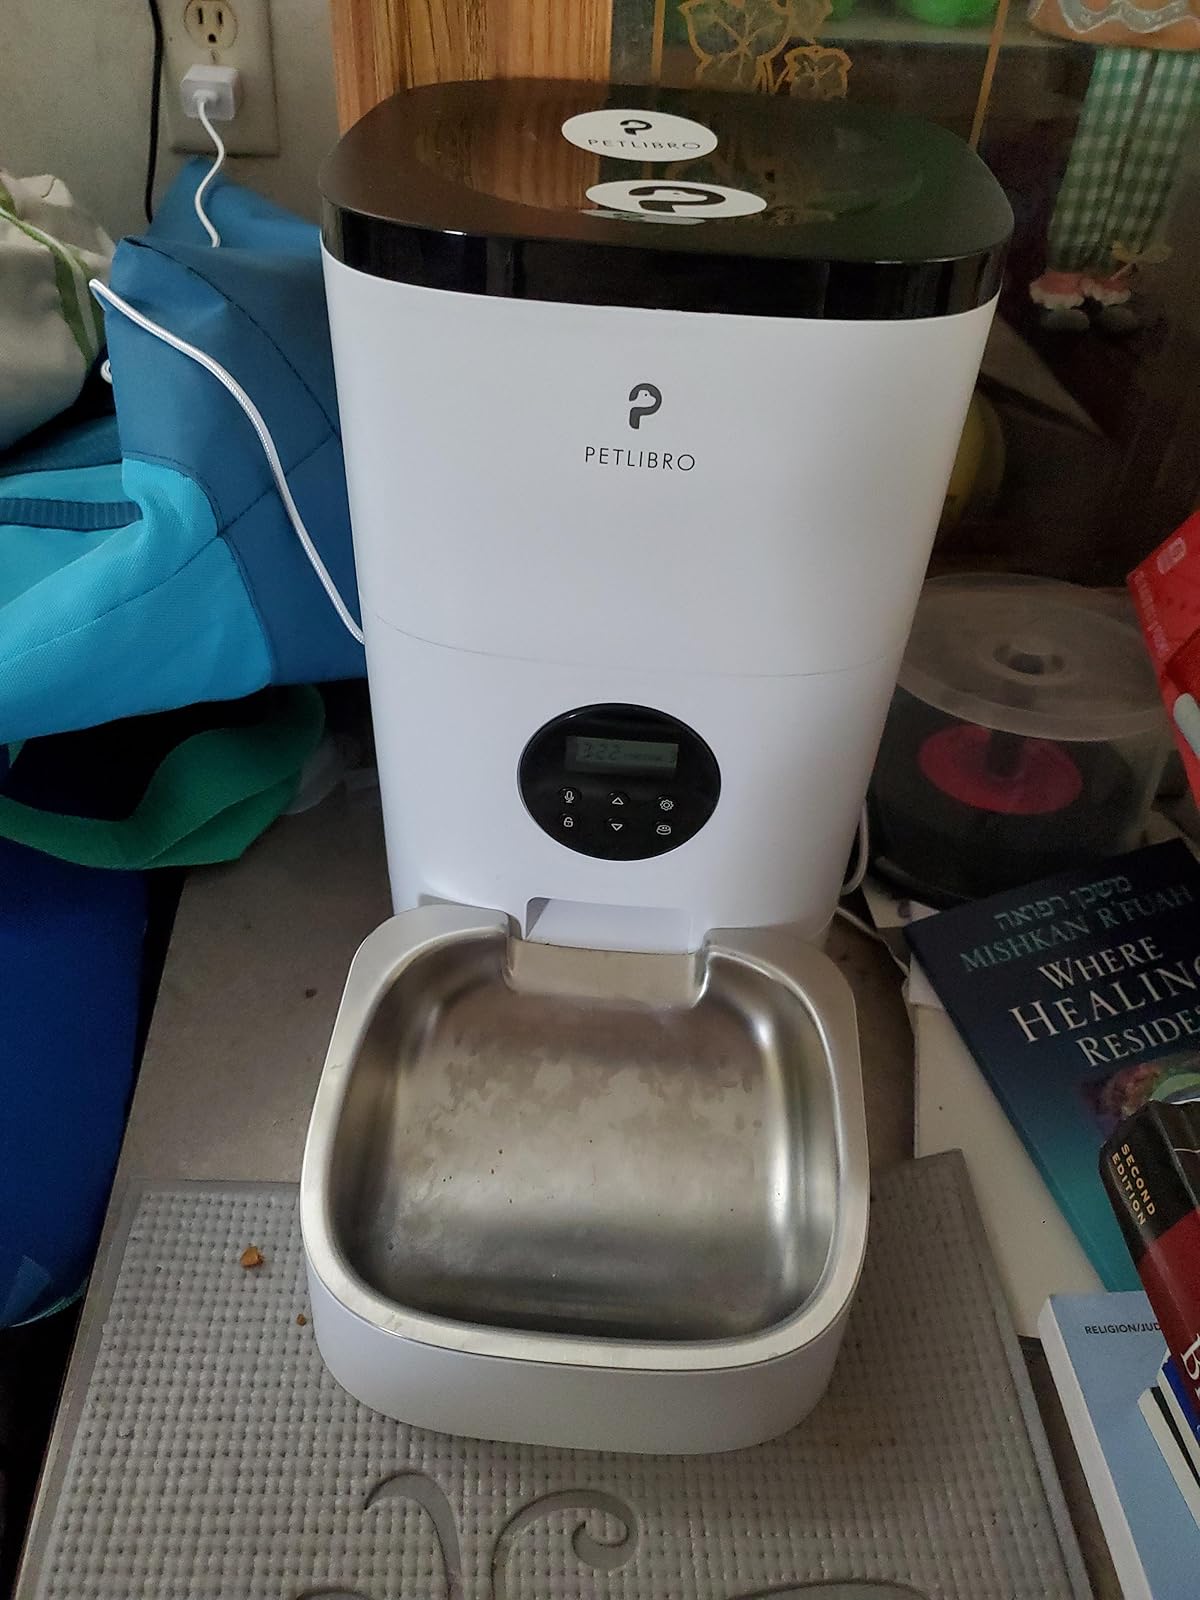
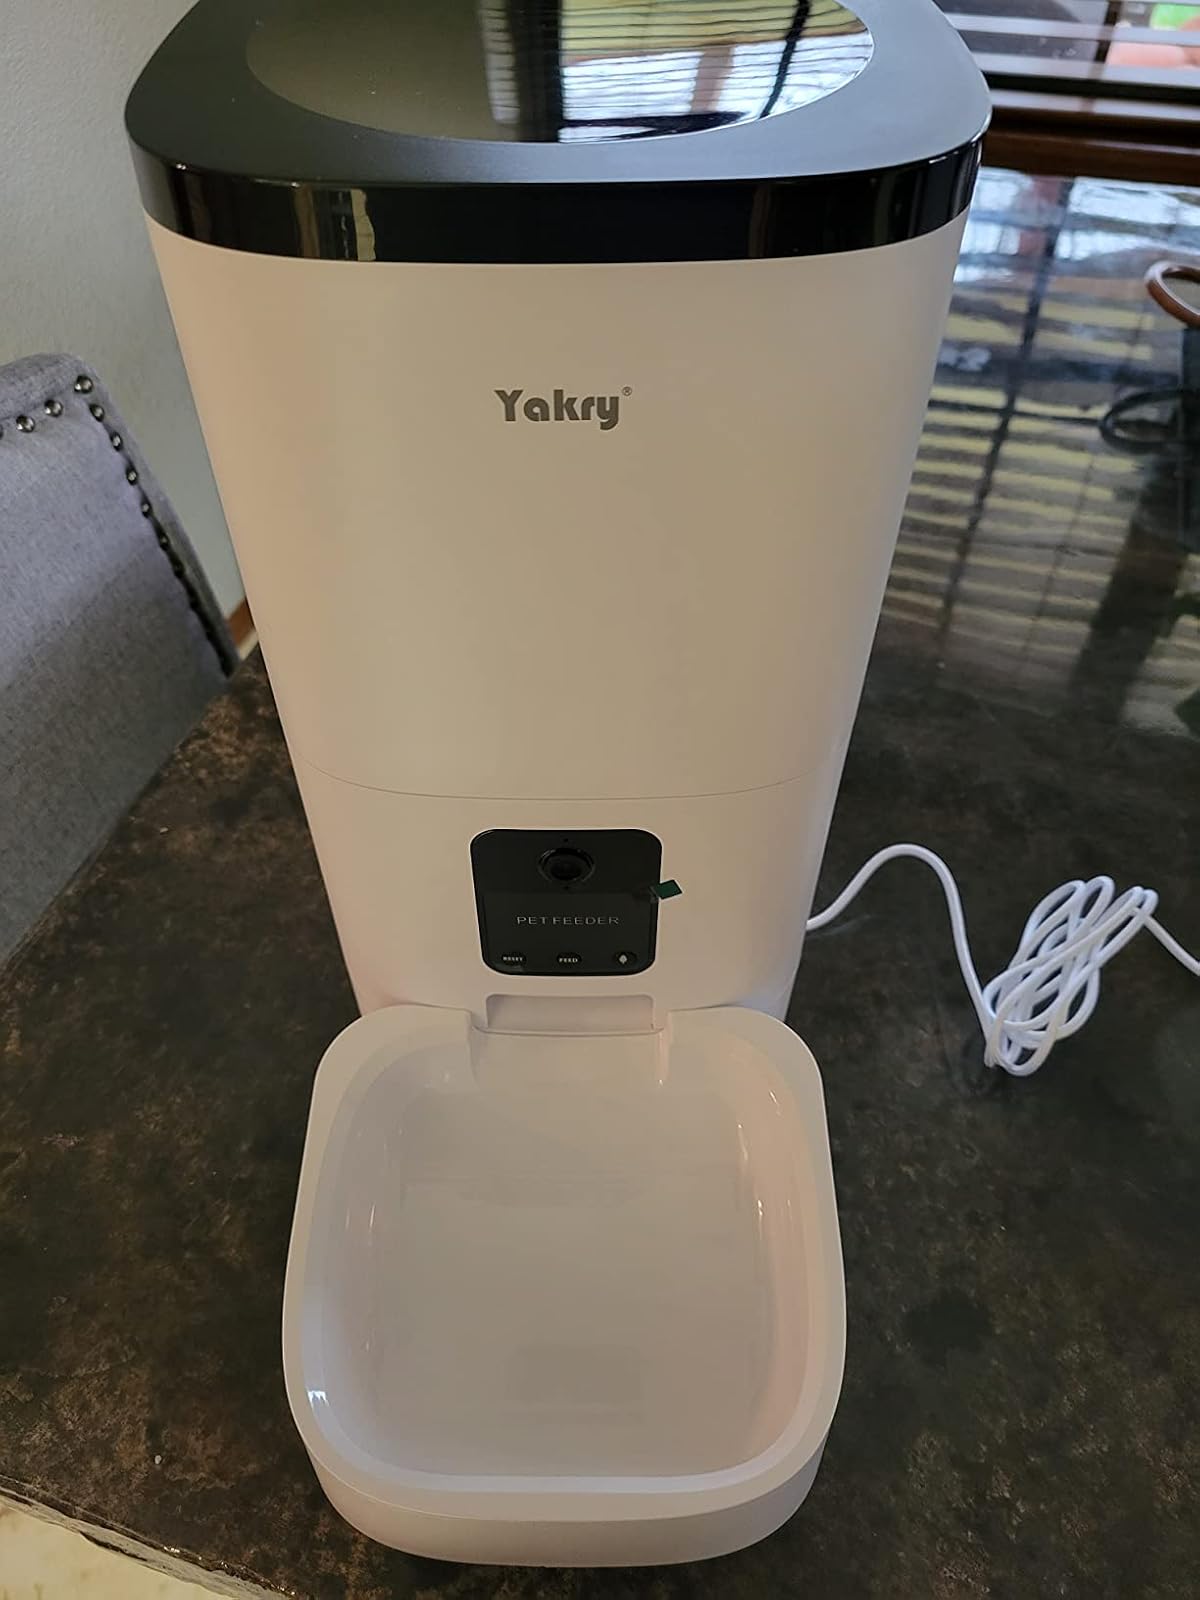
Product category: items_feeder
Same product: no